Tornadoes of 2014

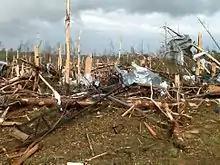
Extreme EF4-level tree damage near Louisville, Mississippi.

A devastating outbreak of tornadoes ripped across parts of Mississippi, Alabama, Tennessee, Iowa, Nebraska, Missouri, Kansas, Oklahoma, Arkansas and Florida in late April 2014. The event began on April 27, as multiple intense tornadoes touched down across parts of the Midwest, Ozarks, and Great Plains. A strong EF2 tornado struck Quapaw, Oklahoma and Baxter Springs, Kansas, resulting in one fatality, 37 injuries, and severe damage in both towns. An EF1 tornado destroyed multiple outbuildings, killing two people as it passed near Martinsburg, Iowa. A large, violent wedge tornado struck Mayflower and Vilonia, Arkansas later that evening, causing catastrophic damage and killing 16 people as numerous homes and businesses were obliterated, some of which were swept completely away. Trees were completely denuded and debarked, vehicles were thrown and mangled beyond recognition by the tornado, which was rated a high-end EF4, the first violent tornado of the year. Destructive tornadoes continued to touch down on April 28, and 10 people were killed when an EF4 tornado struck Louisville, Mississippi, where many homes, apartment buildings, and businesses were completely destroyed, some of which were leveled or swept away. An EF3 tornado caused one fatality and major damage to many structures in Tupelo, Mississippi as well, and another EF3 struck Coxey, Alabama, destroying a mobile home park and killing two people. Numerous other strong tornadoes occurred in rural areas of the Deep South later that night and into the early morning of April 29. Additional weak tornadoes touched down in The Carolinas and Florida on April 29 and 30 before the outbreak came to an end. 82 tornadoes were confirmed as a result of this outbreak, which resulted in 35 fatalities.